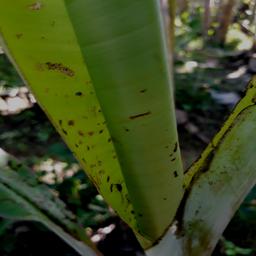
Label: BANANA APHIDS